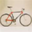
Label: bicycle